Store Mariendal

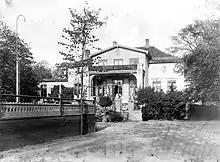
Hotel Store Mariendal in c. 1900

Store Mariendal was a country house at Strandvejen 135 in Hellerup, on the border between Copenhagen and Gentofte municipalities, Copenhagen, Denmark. It was operated as a hotel and entertainment venue in the 1900s and 1910s and served as the residence of Prince Viggo from 1931 to 1970. The building was demolished in 1977 and a housing estate with 121 apartments by the same name is now located at the site.